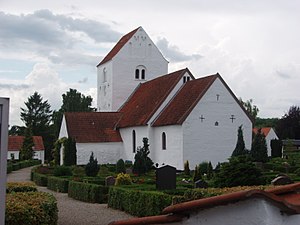
Søvind Kirke
Søvind Kirke
Søvind kirke
Søvind Kirke er en dansk folkekirke i Søvind Sogn, Horsens Provsti, Århus Stift. Kirken er opført omkring år 1200 og har i dele af 1500-tallet og 1600-tallet været tilknyttet Tyrrestrup.